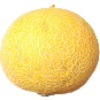
Label: Cantaloupe 1